Sela Church

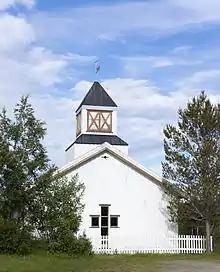
View of the chapel

Sela Church is a chapel of the Church of Norway in Steinkjer Municipality in Trøndelag county, Norway. It is located in the village of Sela. It is an annex chapel for the Malm parish which is part of the Stiklestad prosti (deanery) in the Diocese of Nidaros. The white, wooden church was built in a long church style in 1997. The church seats about 120 people.